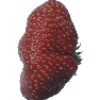
Label: strawberry_wedge